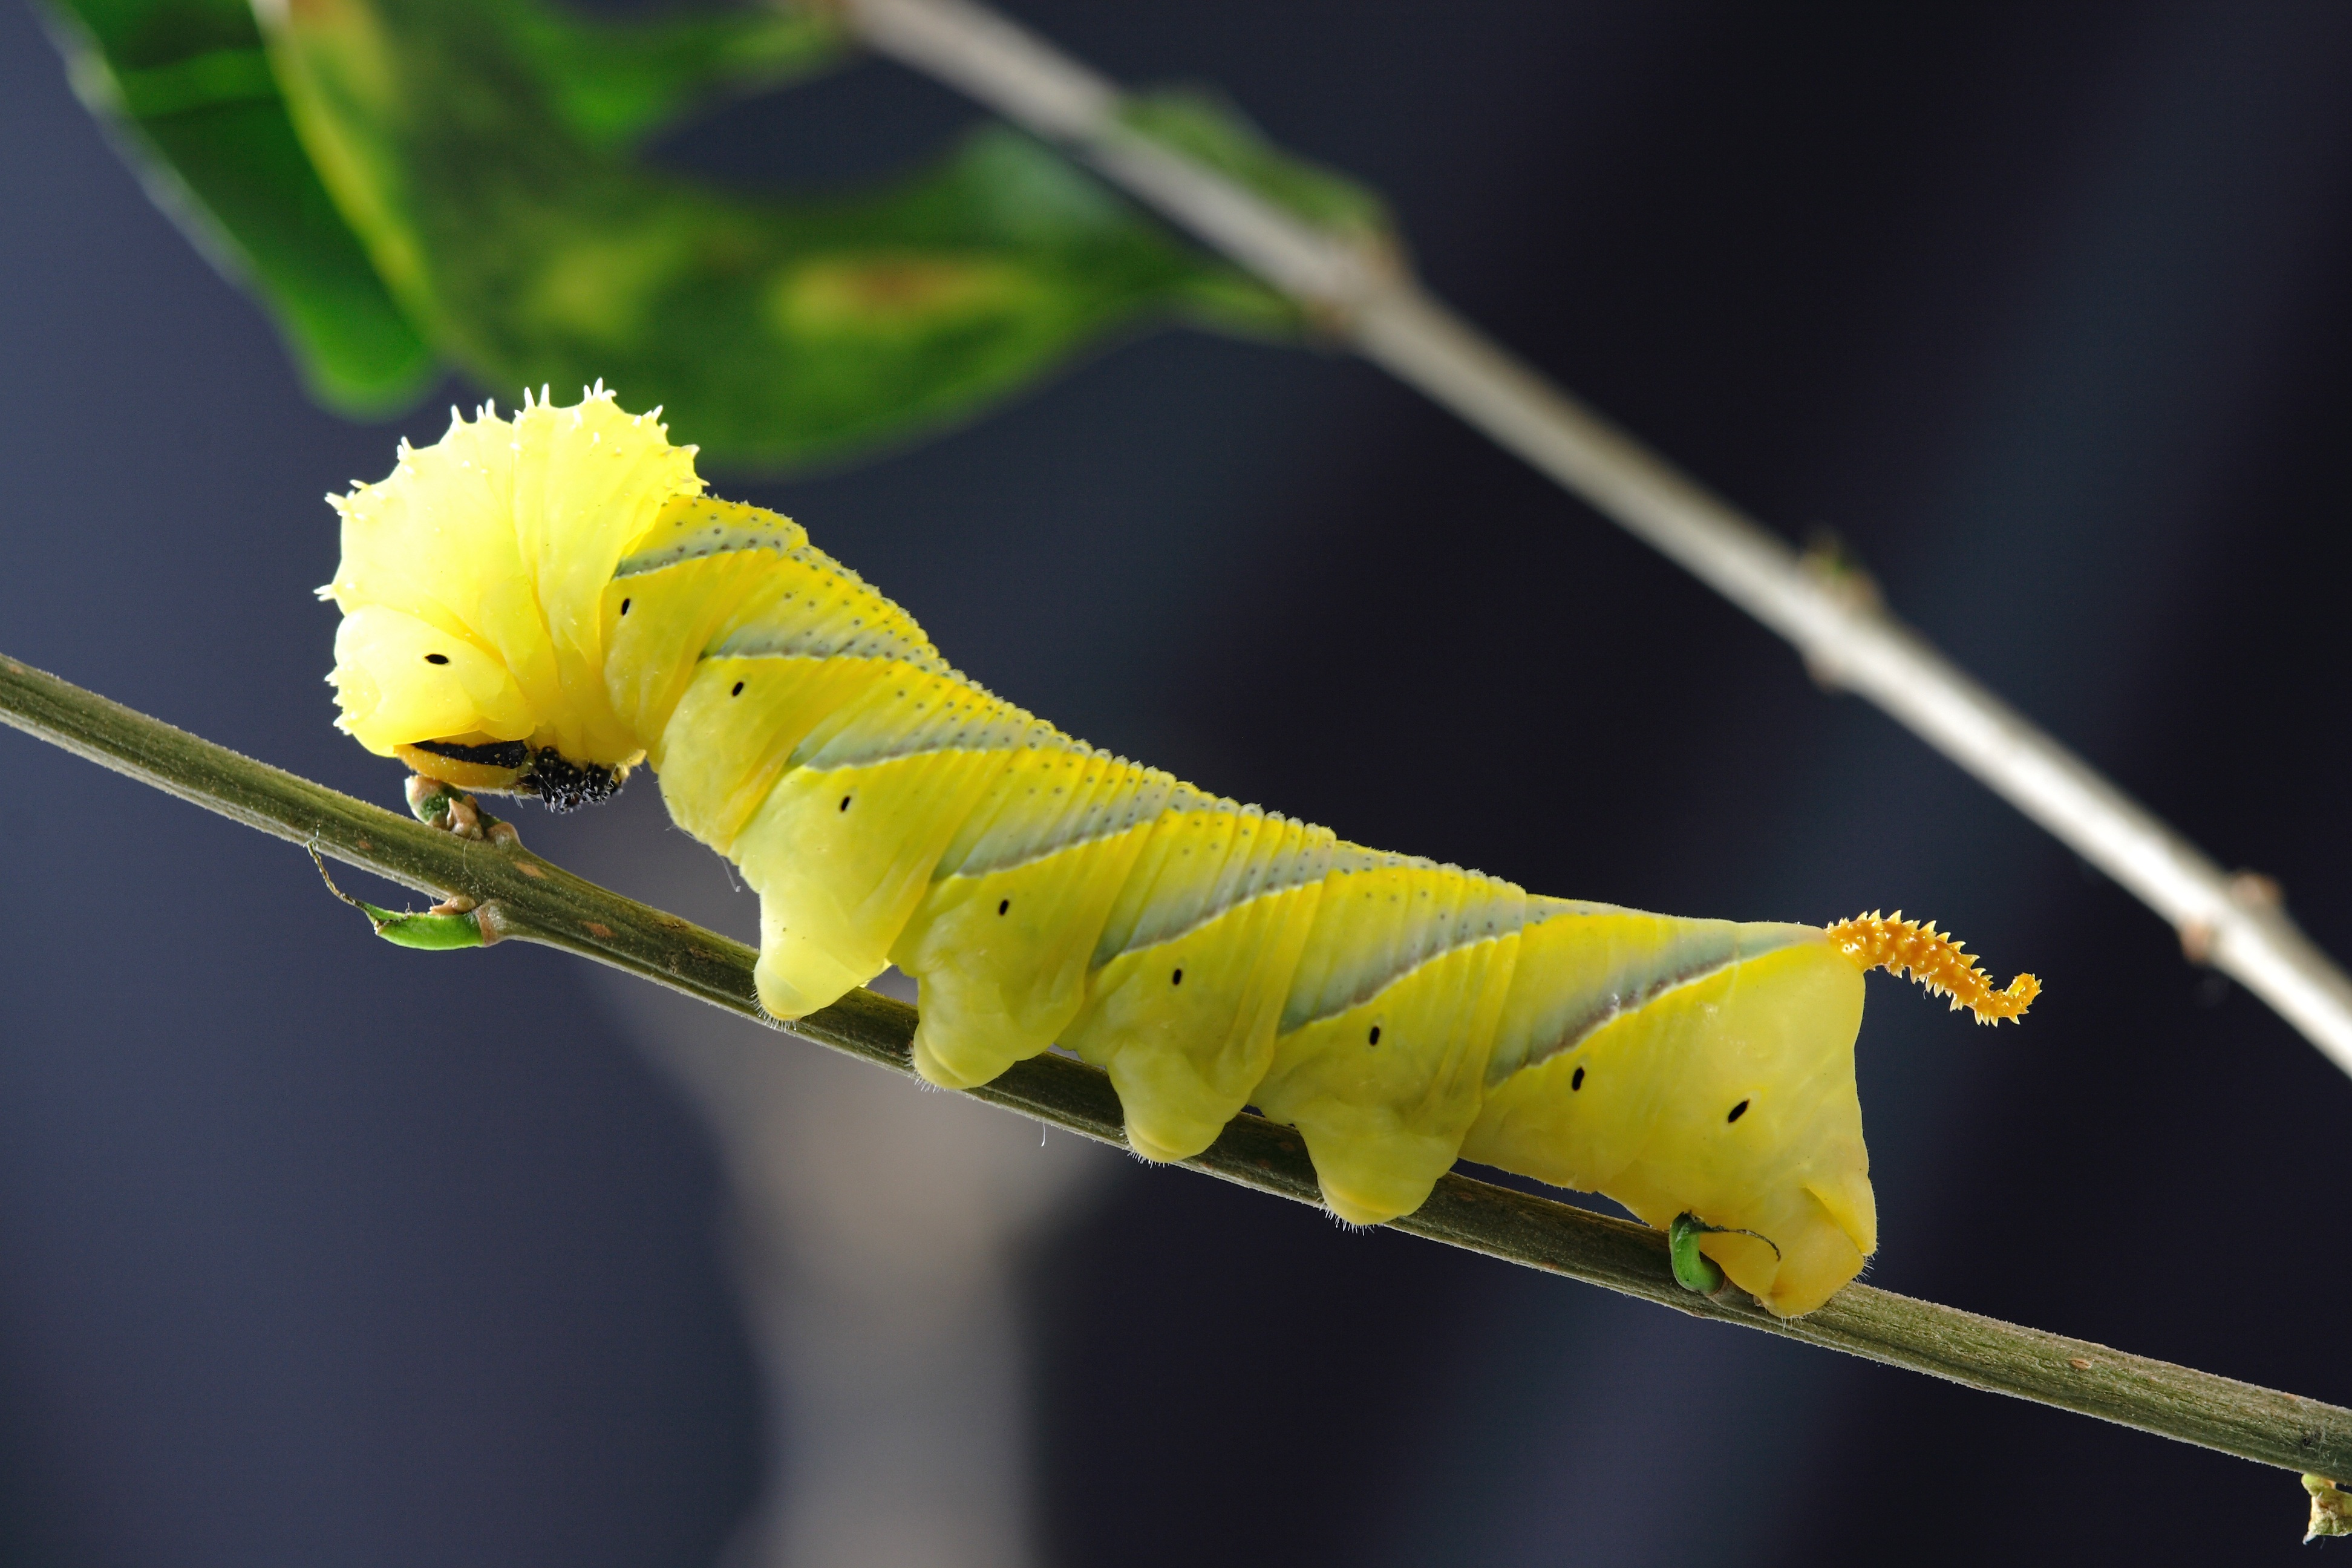
branch, flower, insect, macro, moth, yellow, fauna, invertebrate, caterpillar, close up, larva, macro photography, arthropod, plant stem, moths and butterflies, bombycidae